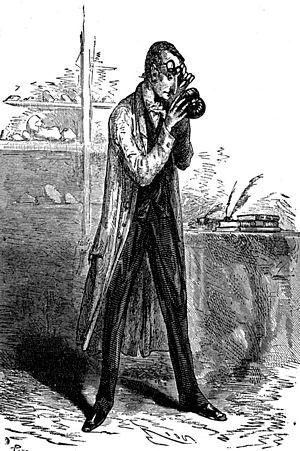
""Voyage au centre de la Terre"", Édouard Riou. Français
Otto Lidenbrock est le personnage principal de Voyage au centre de la Terre de Jules Verne.
Voyage au centre de la Terre est un roman d'aventures, écrit en 1864 par Jules Verne. Il fut publié en édition originale in-18 le 25 novembre 1864, puis en grand in-octavo le 13 mai 1867. Le texte de 1867 comporte deux chapitres de plus que celui de 1864. Voyage au centre de la Terre est le troisième roman d'aventure que publie Jules Verne après Cinq Semaines en ballon paru en 1863.